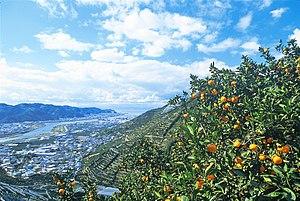
Arida est une ville de la préfecture de Wakayama, au Japon.